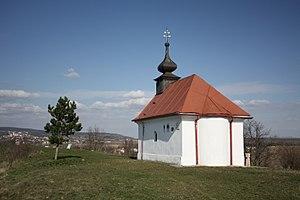
Tvarožná est une commune tchèque du district de Brno-Campagne, dans la région de Moravie-du-Sud. Sa population s'élevait à 1 279 habitants en 2017.